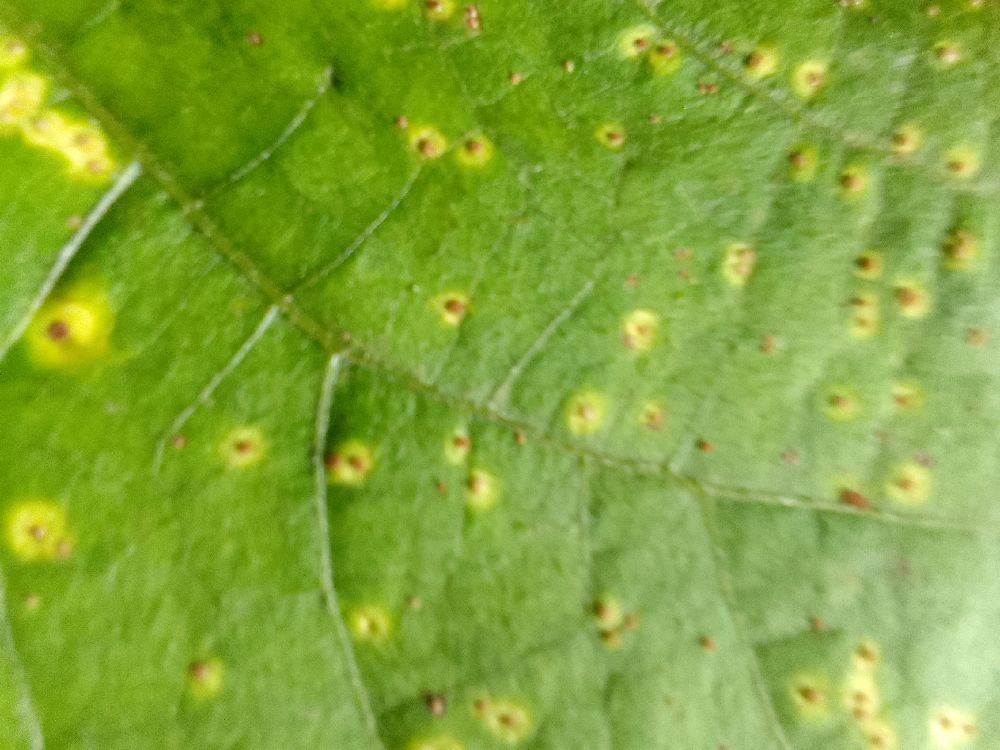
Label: rust